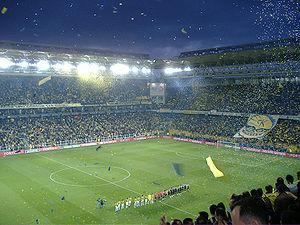
Istanbul ou Istamboul [istɑ̃bul], appelé officiellement ainsi à partir de 1930 et auparavant Constantinople, est la plus grande ville et métropole de Turquie et la préfecture de la province homonyme, dont elle représente environ 50 % de la superficie mais plus de 97 % de la population. Quatre zones historiques de la ville sont inscrites sur la liste du patrimoine mondial de l'Unesco depuis 1985. Istanbul est le principal centre économique de la Turquie mais aussi la capitale culturelle du pays.
Mustang est un film dramatique germano-franco-turco-qatarien réalisé par Deniz Gamze Ergüven, sorti en 2015. Il montre cinq jeunes sœurs turques défendant avec fougue leur joie de vivre et leur liberté contre l'emprise d'un patriarcat étouffant.
Le Şükrü Saracoğlu Spor Kompleksi est le stade de l'une des plus célèbres équipes turques : Fenerbahçe. Il se trouve sur la rive asiatique d'İstanbul, dans le grand quartier de Fenerbahçe à Kadiköy.